Murrumbidgee Valley National Park

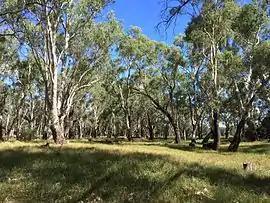
MIA 1 precinct of the Murrumbidgee Valley National Park

The Murrumbidgee Valley National Park is a protected national park that is located in the Riverina region of New South Wales, in eastern Australia. The national park is located approximately east of , and approximately west of . The park protects part of what is now the largest continuous tract of river red gum forest in the world.